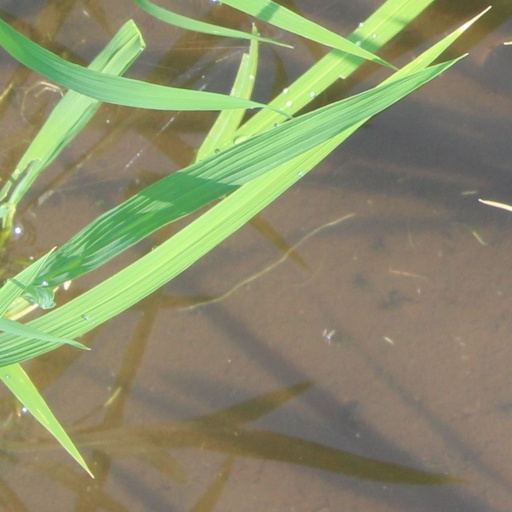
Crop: rice